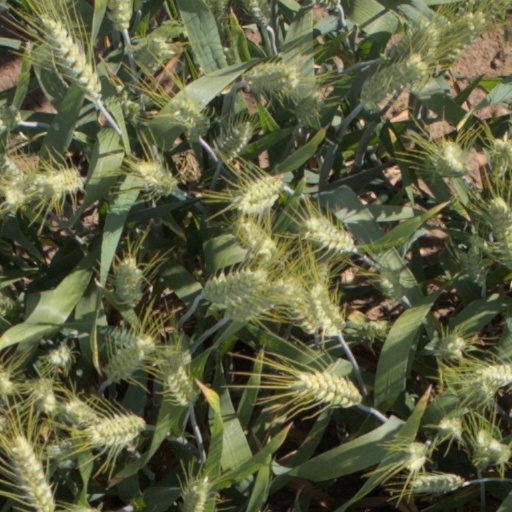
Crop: wheat